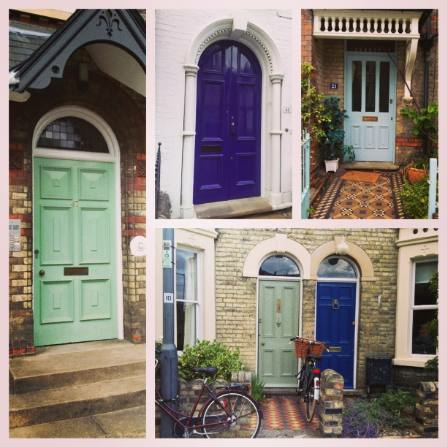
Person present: No